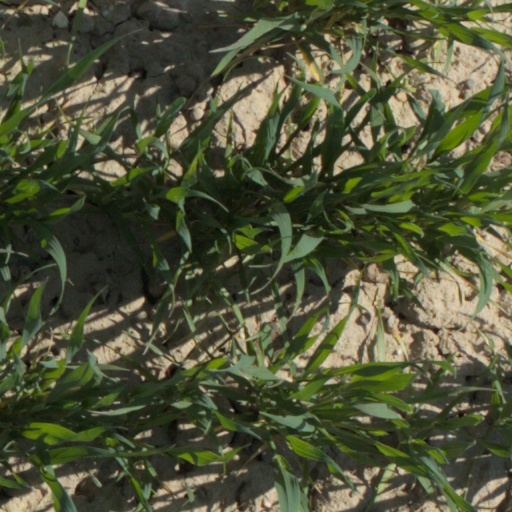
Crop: wheat